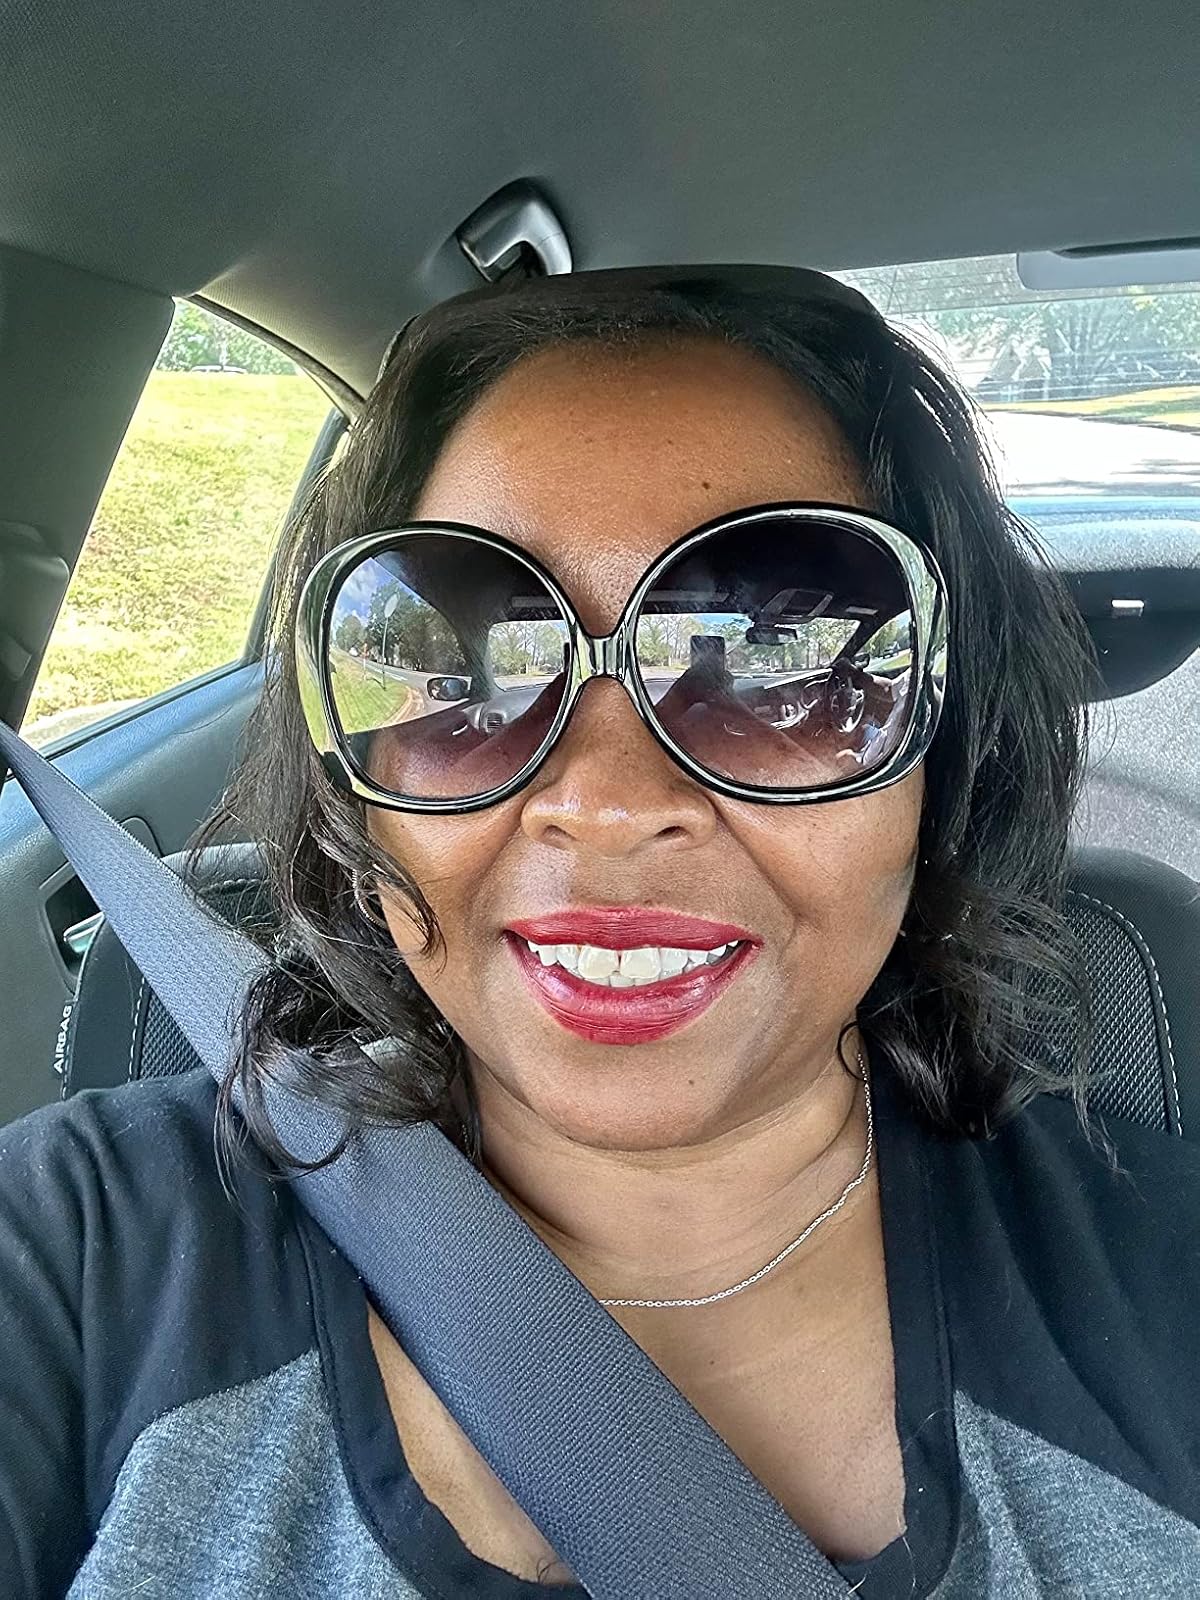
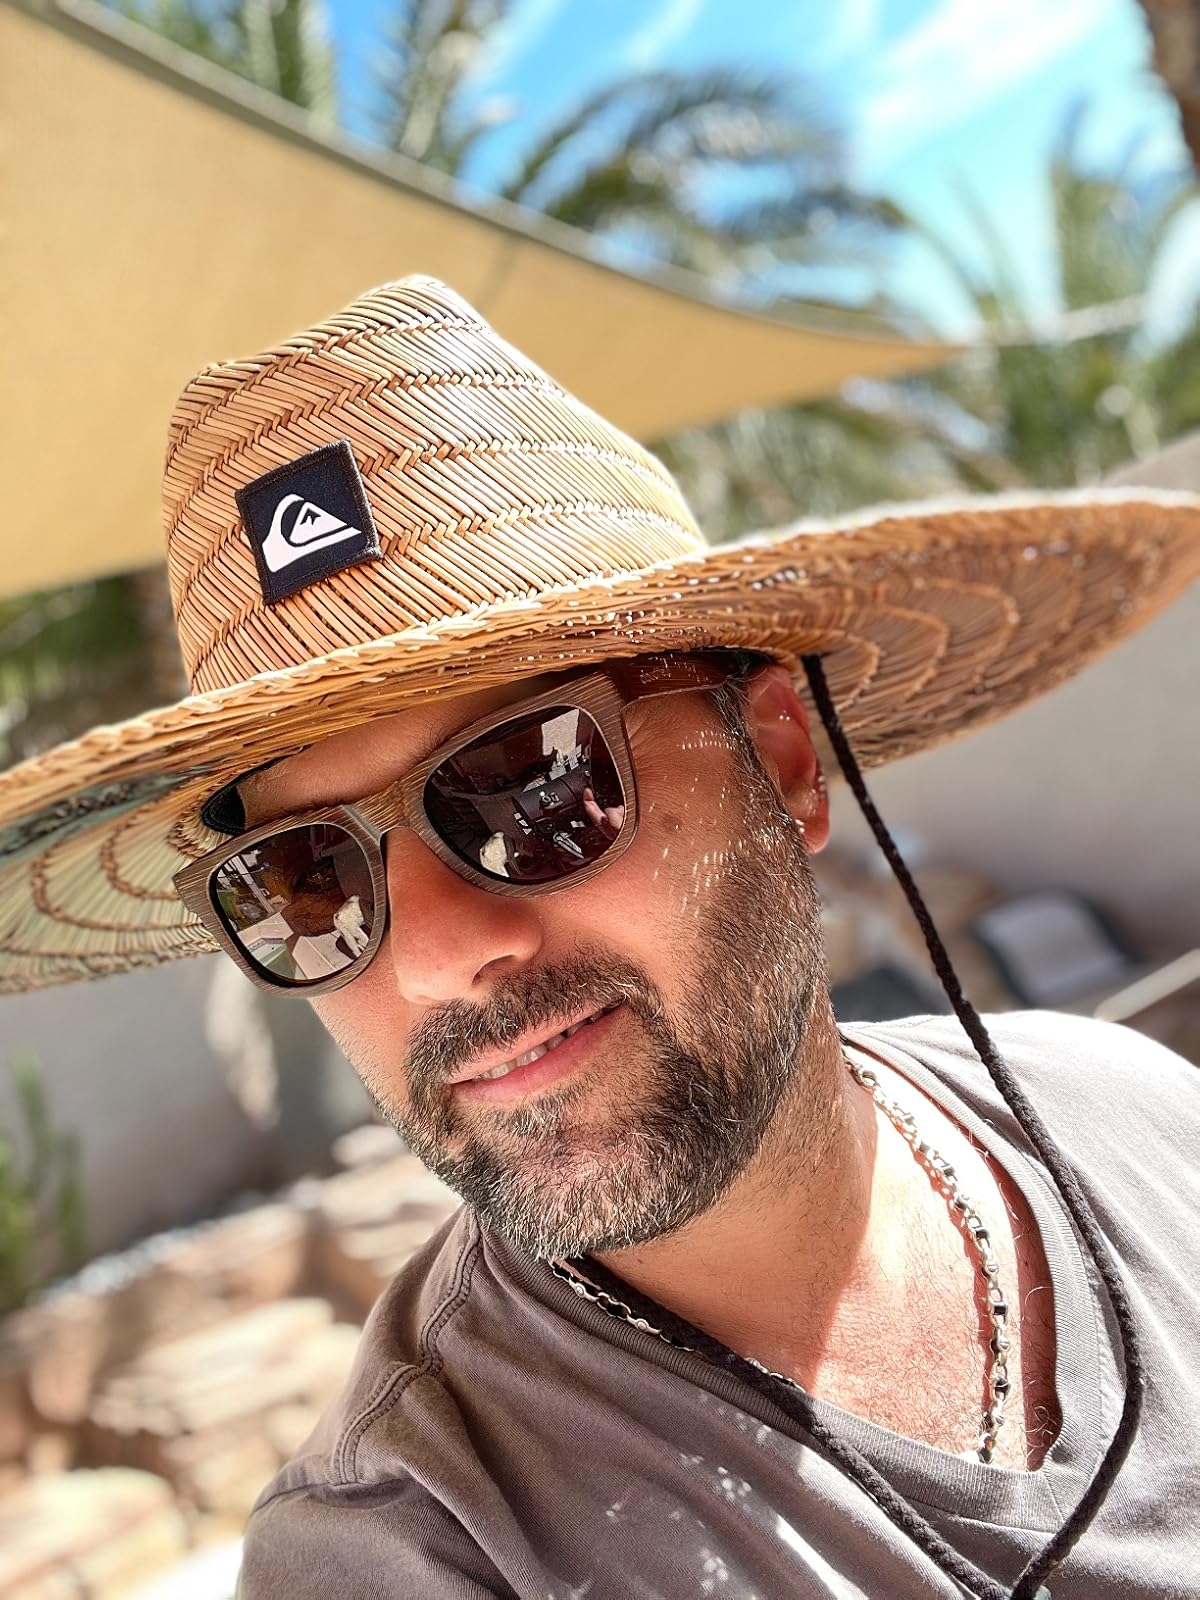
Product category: accessories_sunglasses
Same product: no